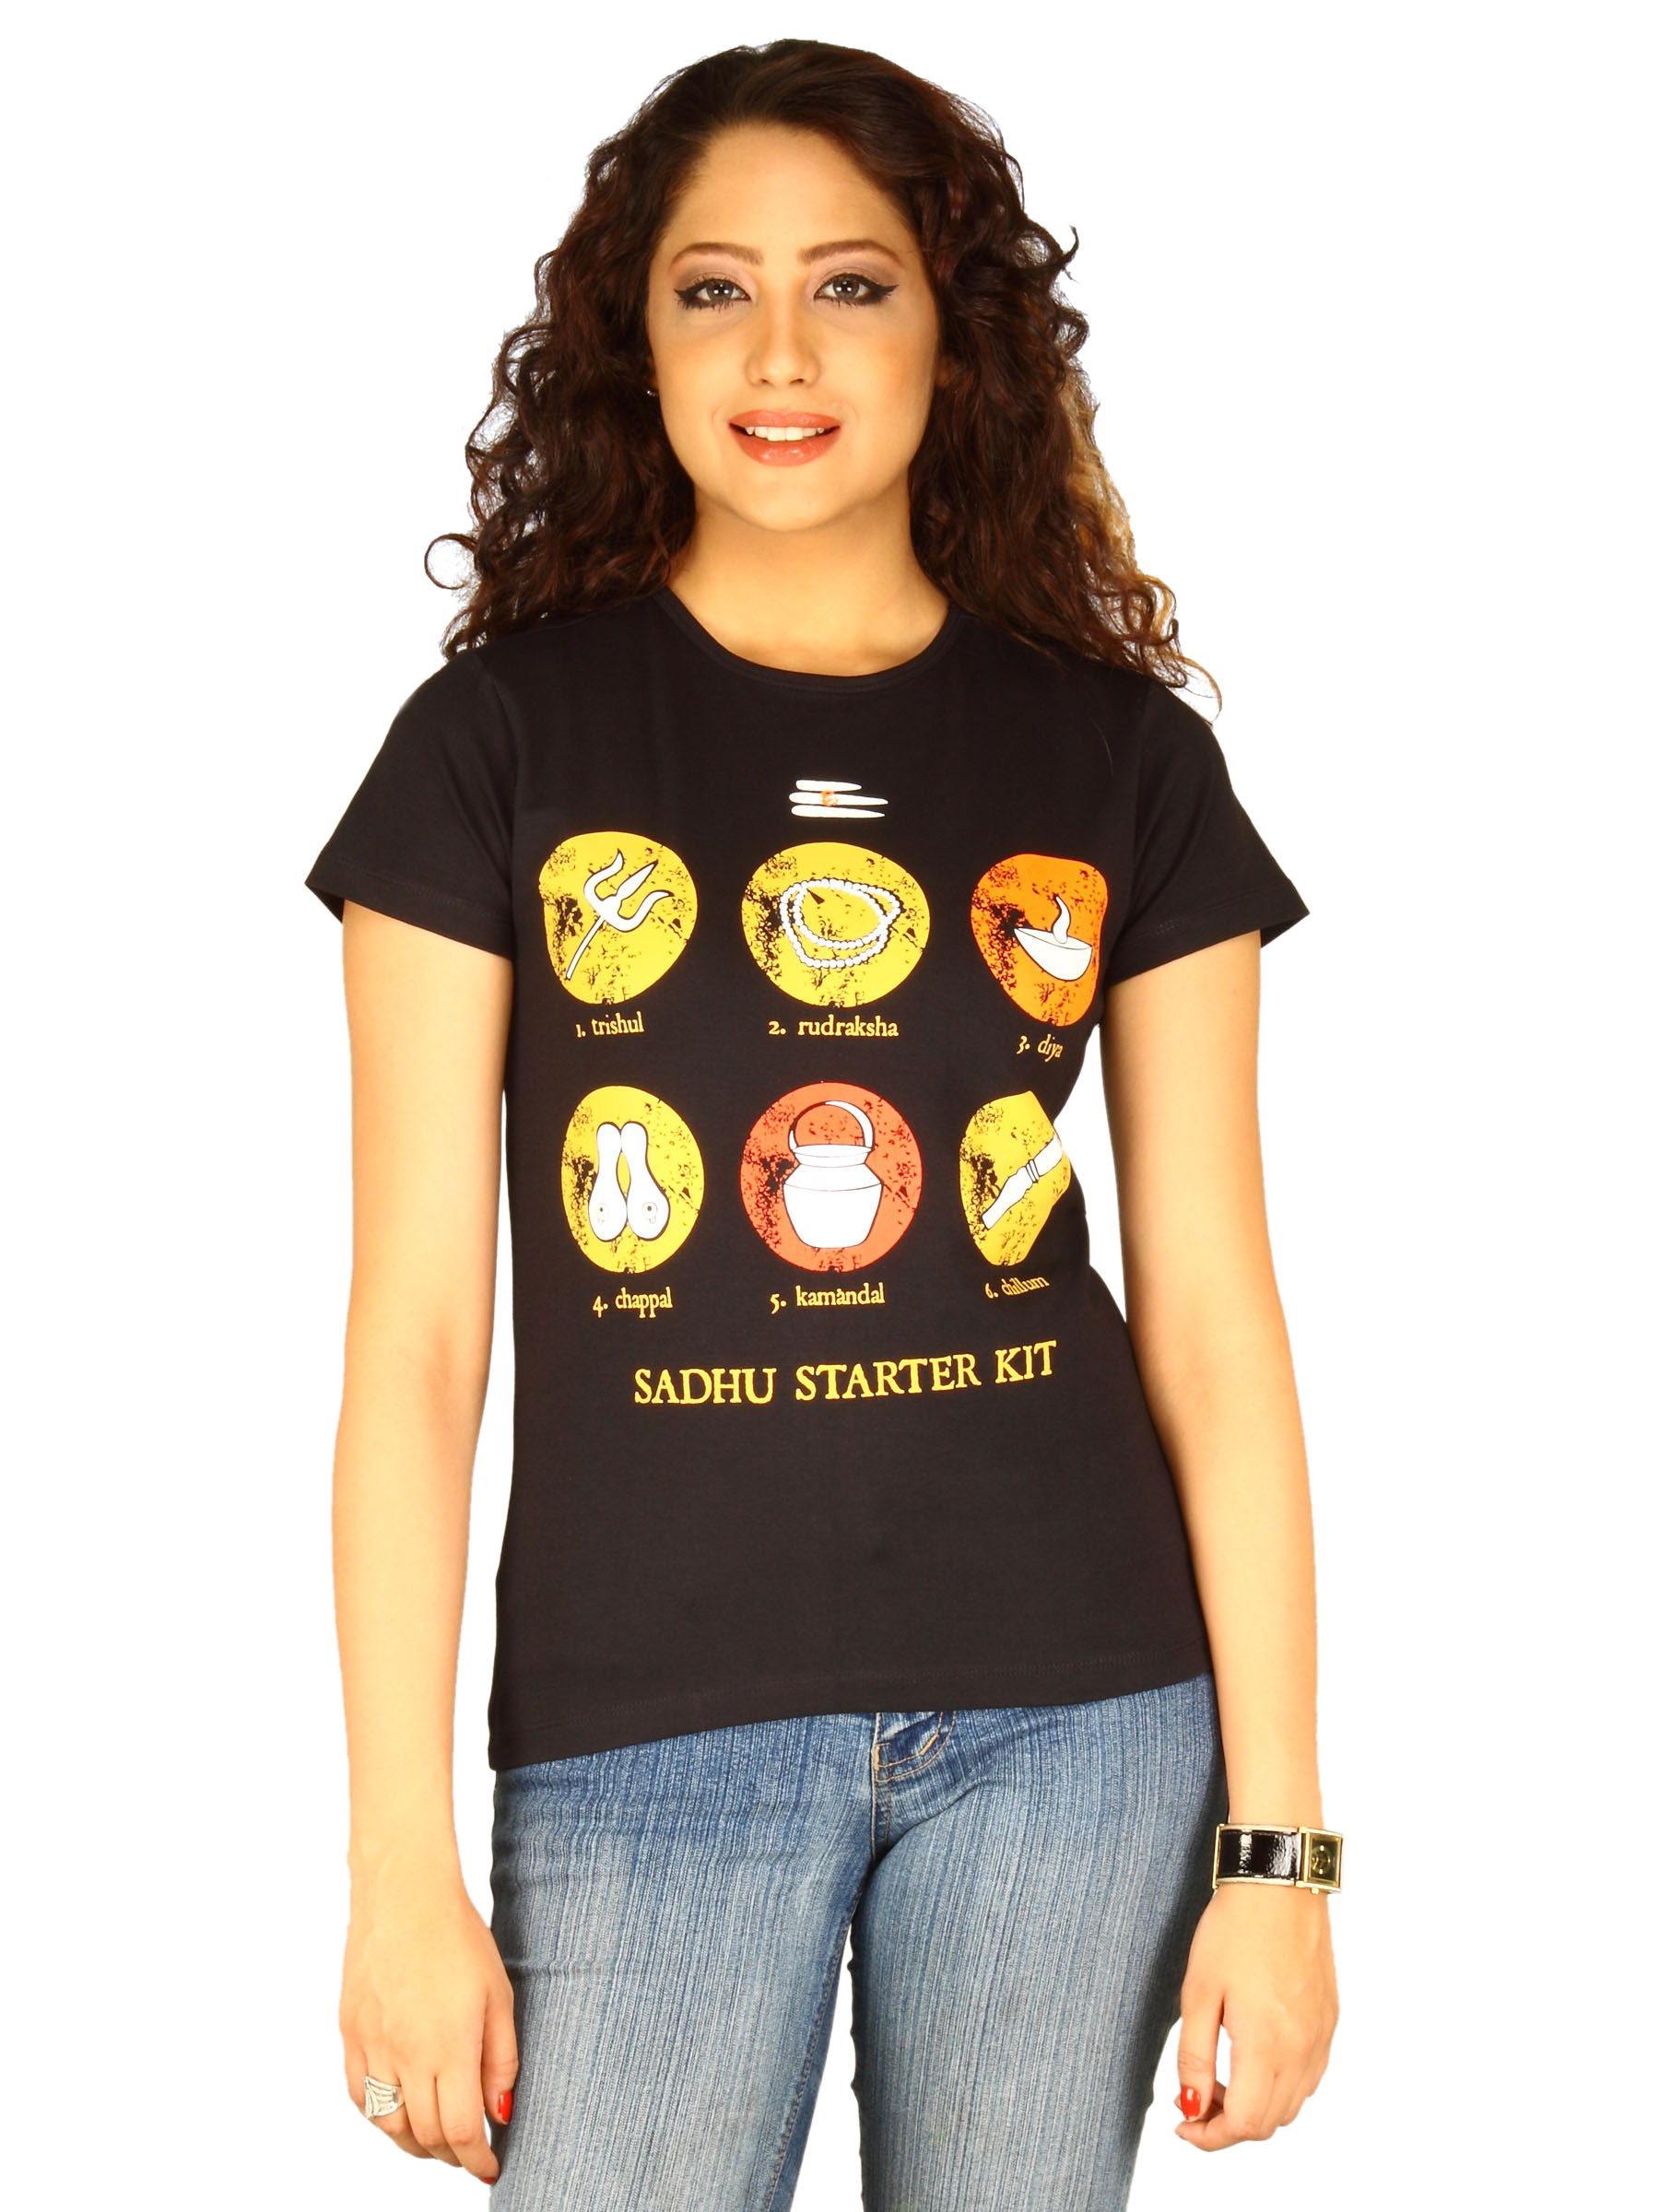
Myntra Women's Saadhu Starter Kit Black T-shirt
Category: Apparel / Topwear / Tshirts
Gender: Women
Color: Black
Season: Summer 2011
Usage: Casual